The Honourable The Irish Society

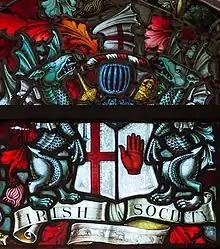
Arms of the Irish Society on a window in Coleraine Town Hall

The Honourable The Irish Society is a consortium of livery companies of the City of London established during the Plantation of Ulster to colonise County Londonderry. It was created in 1609 within the City of London Corporation, and incorporated in 1613 by royal charter of James I. In its first decades the society rebuilt the city of Derry and town of Coleraine, and for centuries it owned property and fishing rights near both towns. Some of the society's profits were used to develop the economy and infrastructure of the area, while some was returned to the London investors, and some used for charitable work.